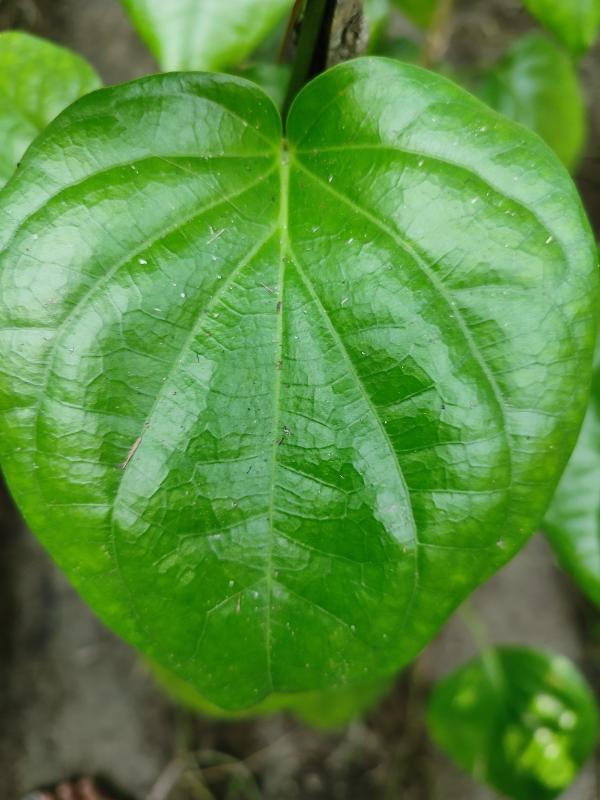
Label: Healthy_Leaf